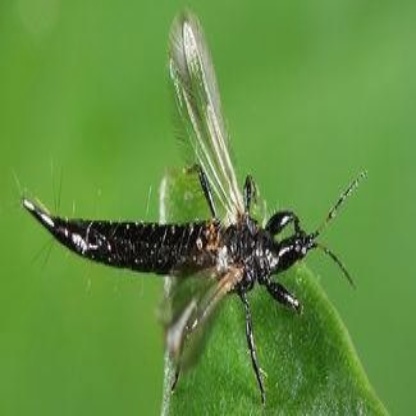
Nhãn: Bọ trĩ ( Thrips )